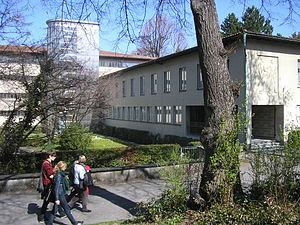
Falkenplatz 4
En Suisse, les archives cantonales sont les archives publiques des différents États de la Confédération.
Les Archives de l’État de Berne sont les archives cantonales de Berne, en Suisse.